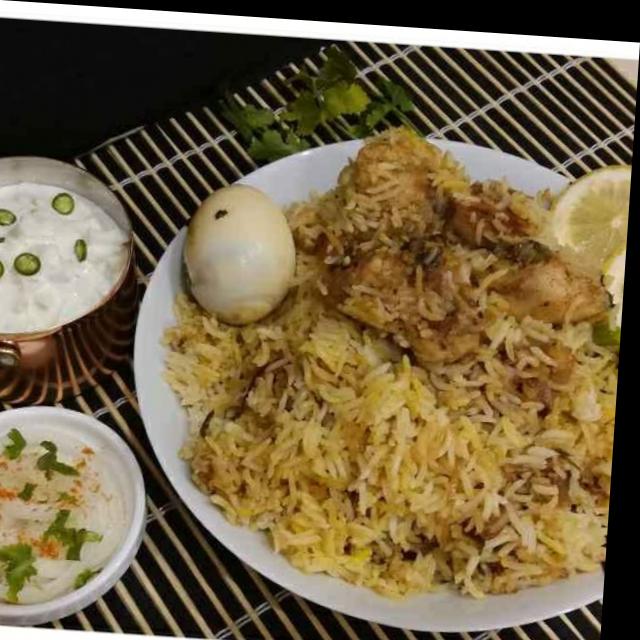
Dish: biryani